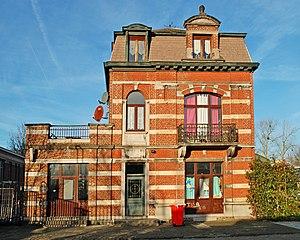
Belgique - Brabant wallon - Court-Saint-Étienne - Conciergerie de l'usine Henricot n°2, à côté des Grands bureaux
Les Usines Émile Henricot étaient des usines sidérurgiques situées à Court-Saint-Étienne, non loin du confluent de la Dyle et de la Thyle, en Brabant wallon, Belgique.
Les Grands bureaux de l'usine Henricot nᵒ 2 sont un édifice de style Art déco situé sur le territoire de la commune belge de Court-Saint-Étienne en Brabant wallon.